227th Infantry Brigade (United Kingdom)

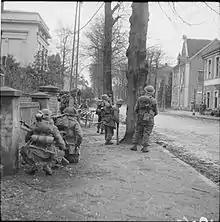
Infantrymen of the 2nd Battalion, Gordon Highlanders clearing snipers in Kleve, Germany, 11 February 1945.

The battle then turned into (in Horrocks's words) "a slogging match". 15th (Scottish) finally took Cleve on 11 February, and then had to face a counter-attack by XLVII Panzer Corps the following day. During the second phase of VERITABLE on 22 February, 15th (Scottish) again faced heavy opposition, from Panzer Lehr Division, as well as mines, mud, and an anti-tank ditch, but pushed the front to within two miles of Weeze and took many prisoners. They were then relieved by British 3rd Infantry Division.